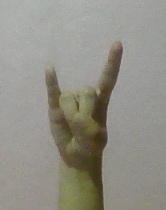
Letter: la